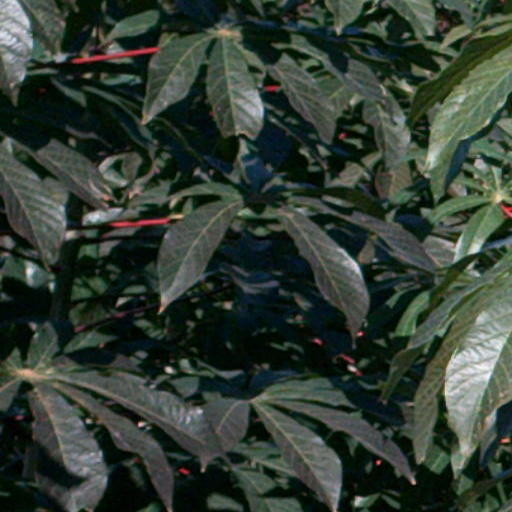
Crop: cassava